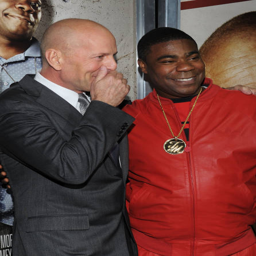
actor and comedian attend the premiere .